Veli Jože

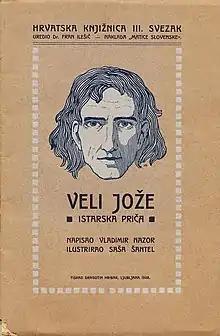
Firs-edition cover

Veli Jože is a novel by the Croatian author Vladimir Nazor, first published in 1908. Taking place on the Istrian peninsula during Venetian Republican rule, the story tells about Jože, a friendly and good-hearted giant. Veli Jože is one of the most famous works of Vladimir Nazor.